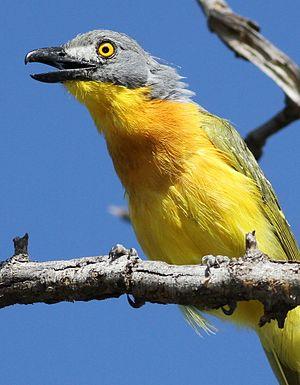
Malaconotus est un genre de passereaux de la famille des Malaconotidae. Il regroupe six espèces de gladiateurs.